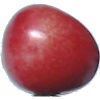
Label: Cherry 2